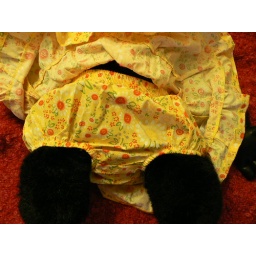
black jai in angie's summer dress